Copenhagen Municipality

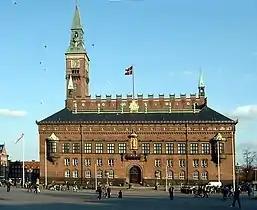
Copenhagen City Hall, situated on City Hall Square

Copenhagen Municipality is distinct from the wider Copenhagen urban area. The seat of Copenhagen's municipal council is the Copenhagen City Hall (""). The council is chaired by the Lord Mayor who oversees the civic duties of the fifty-five representatives of the council. The council usually meets every other week at 17:30 on a Thursday.